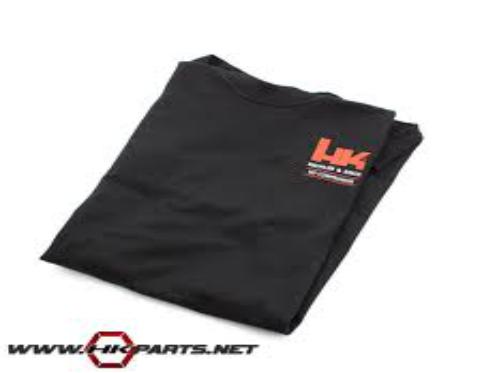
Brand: Heckler & Koch
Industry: Clothes